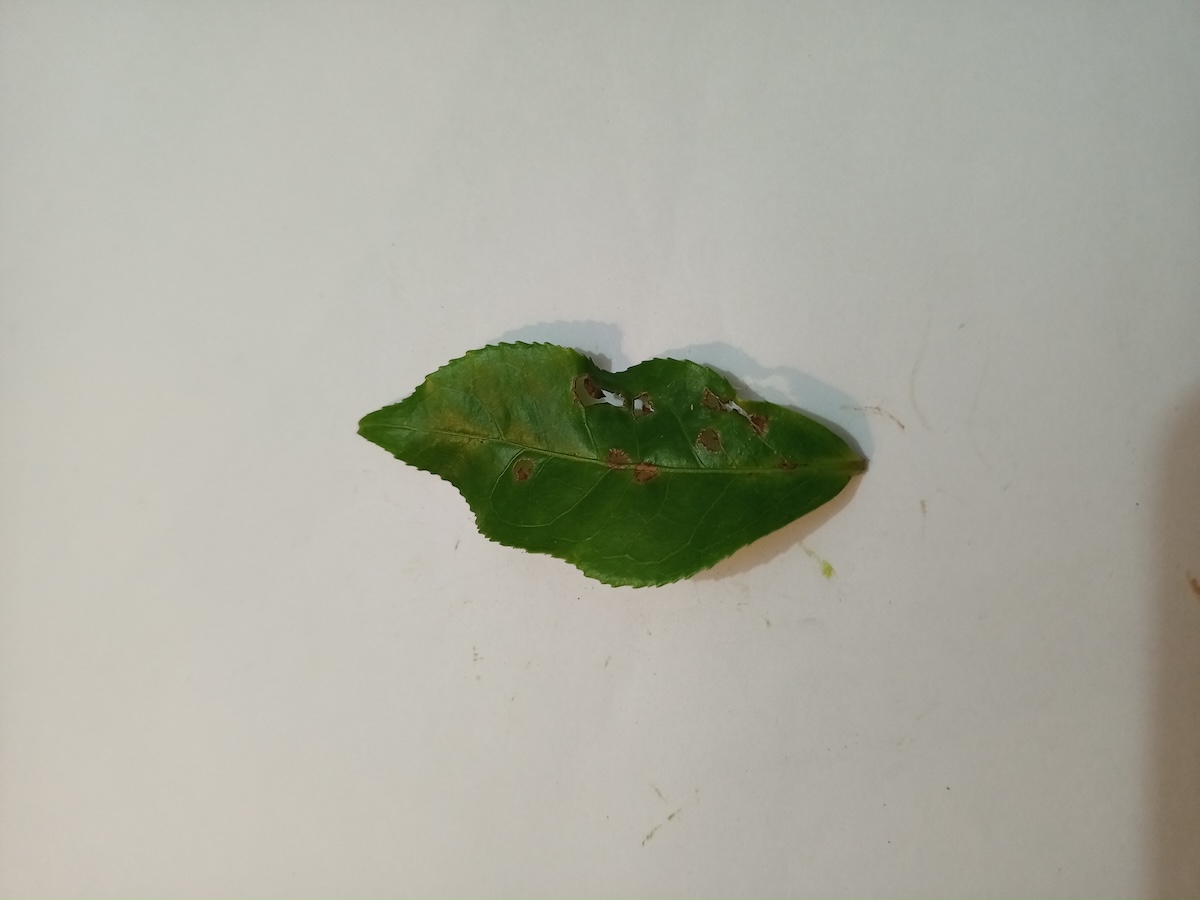
Label: Green mirid bug